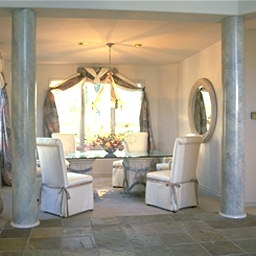
Room type: livingroom